Silvain (opera)

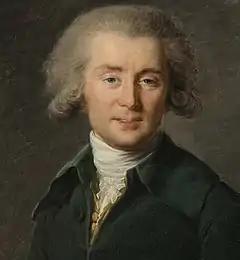
André Grétry

Silvain (spelt Sylvain in the 1771 libretto) is a one-act "opéra-comique" by André Grétry with a libretto by Jean-François Marmontel. It was first performed at the Comédie-Italienne (the Opéra Comique) on 19 February 1770 and was one of Grétry's biggest early successes. The plot concerns Silvain, who works as a poor farmer after being disinherited by his rich father for marrying a lower-class woman. The pastoral theme and its celebration of rural life was common in "opéra-comique" of the time but Marmontel's libretto goes much further in advocating social equality and defending the rights of peasants against the encroachment of landowners.